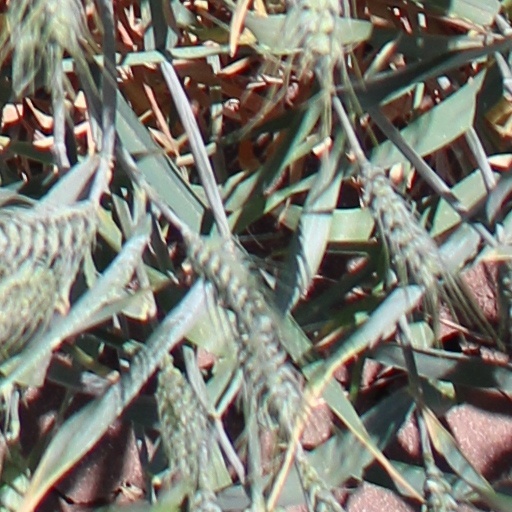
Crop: wheat